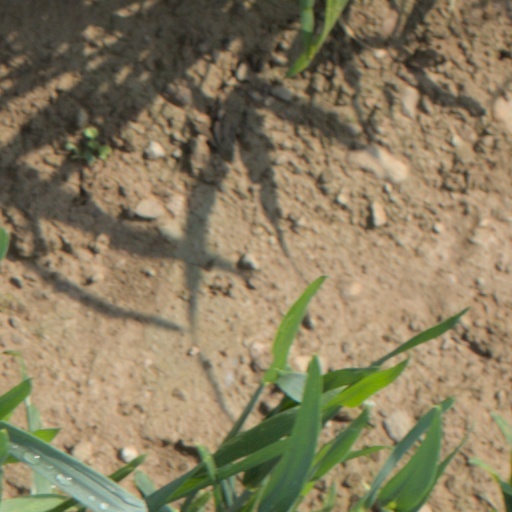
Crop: wheat